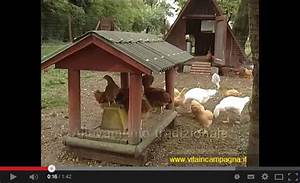
Label: gallina